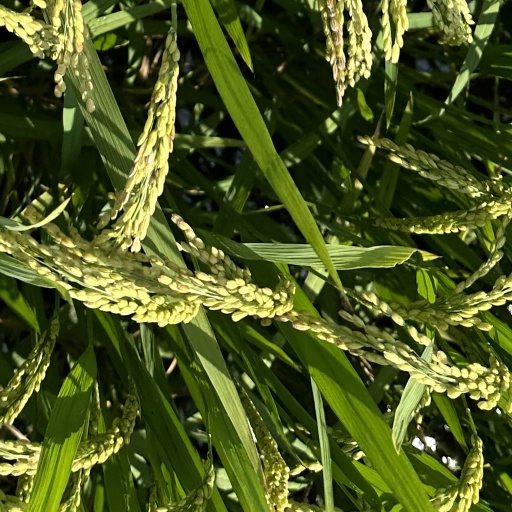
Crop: rice